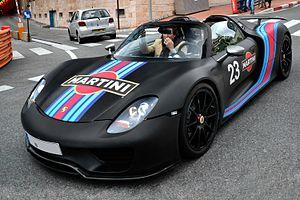
Dans l'industrie automobile, un mulet est un véhicule de test ou un véhicule de remplacement qui ne présente pas nécessairement toutes les caractéristiques finales du véhicule de référence.